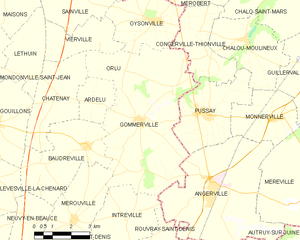
Carte de Gommerville et des communes limitrophes.